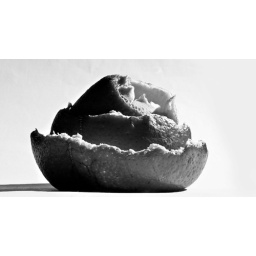
January 26, 2008. A spiral orange peel. One bare flash a few feet away, above right.